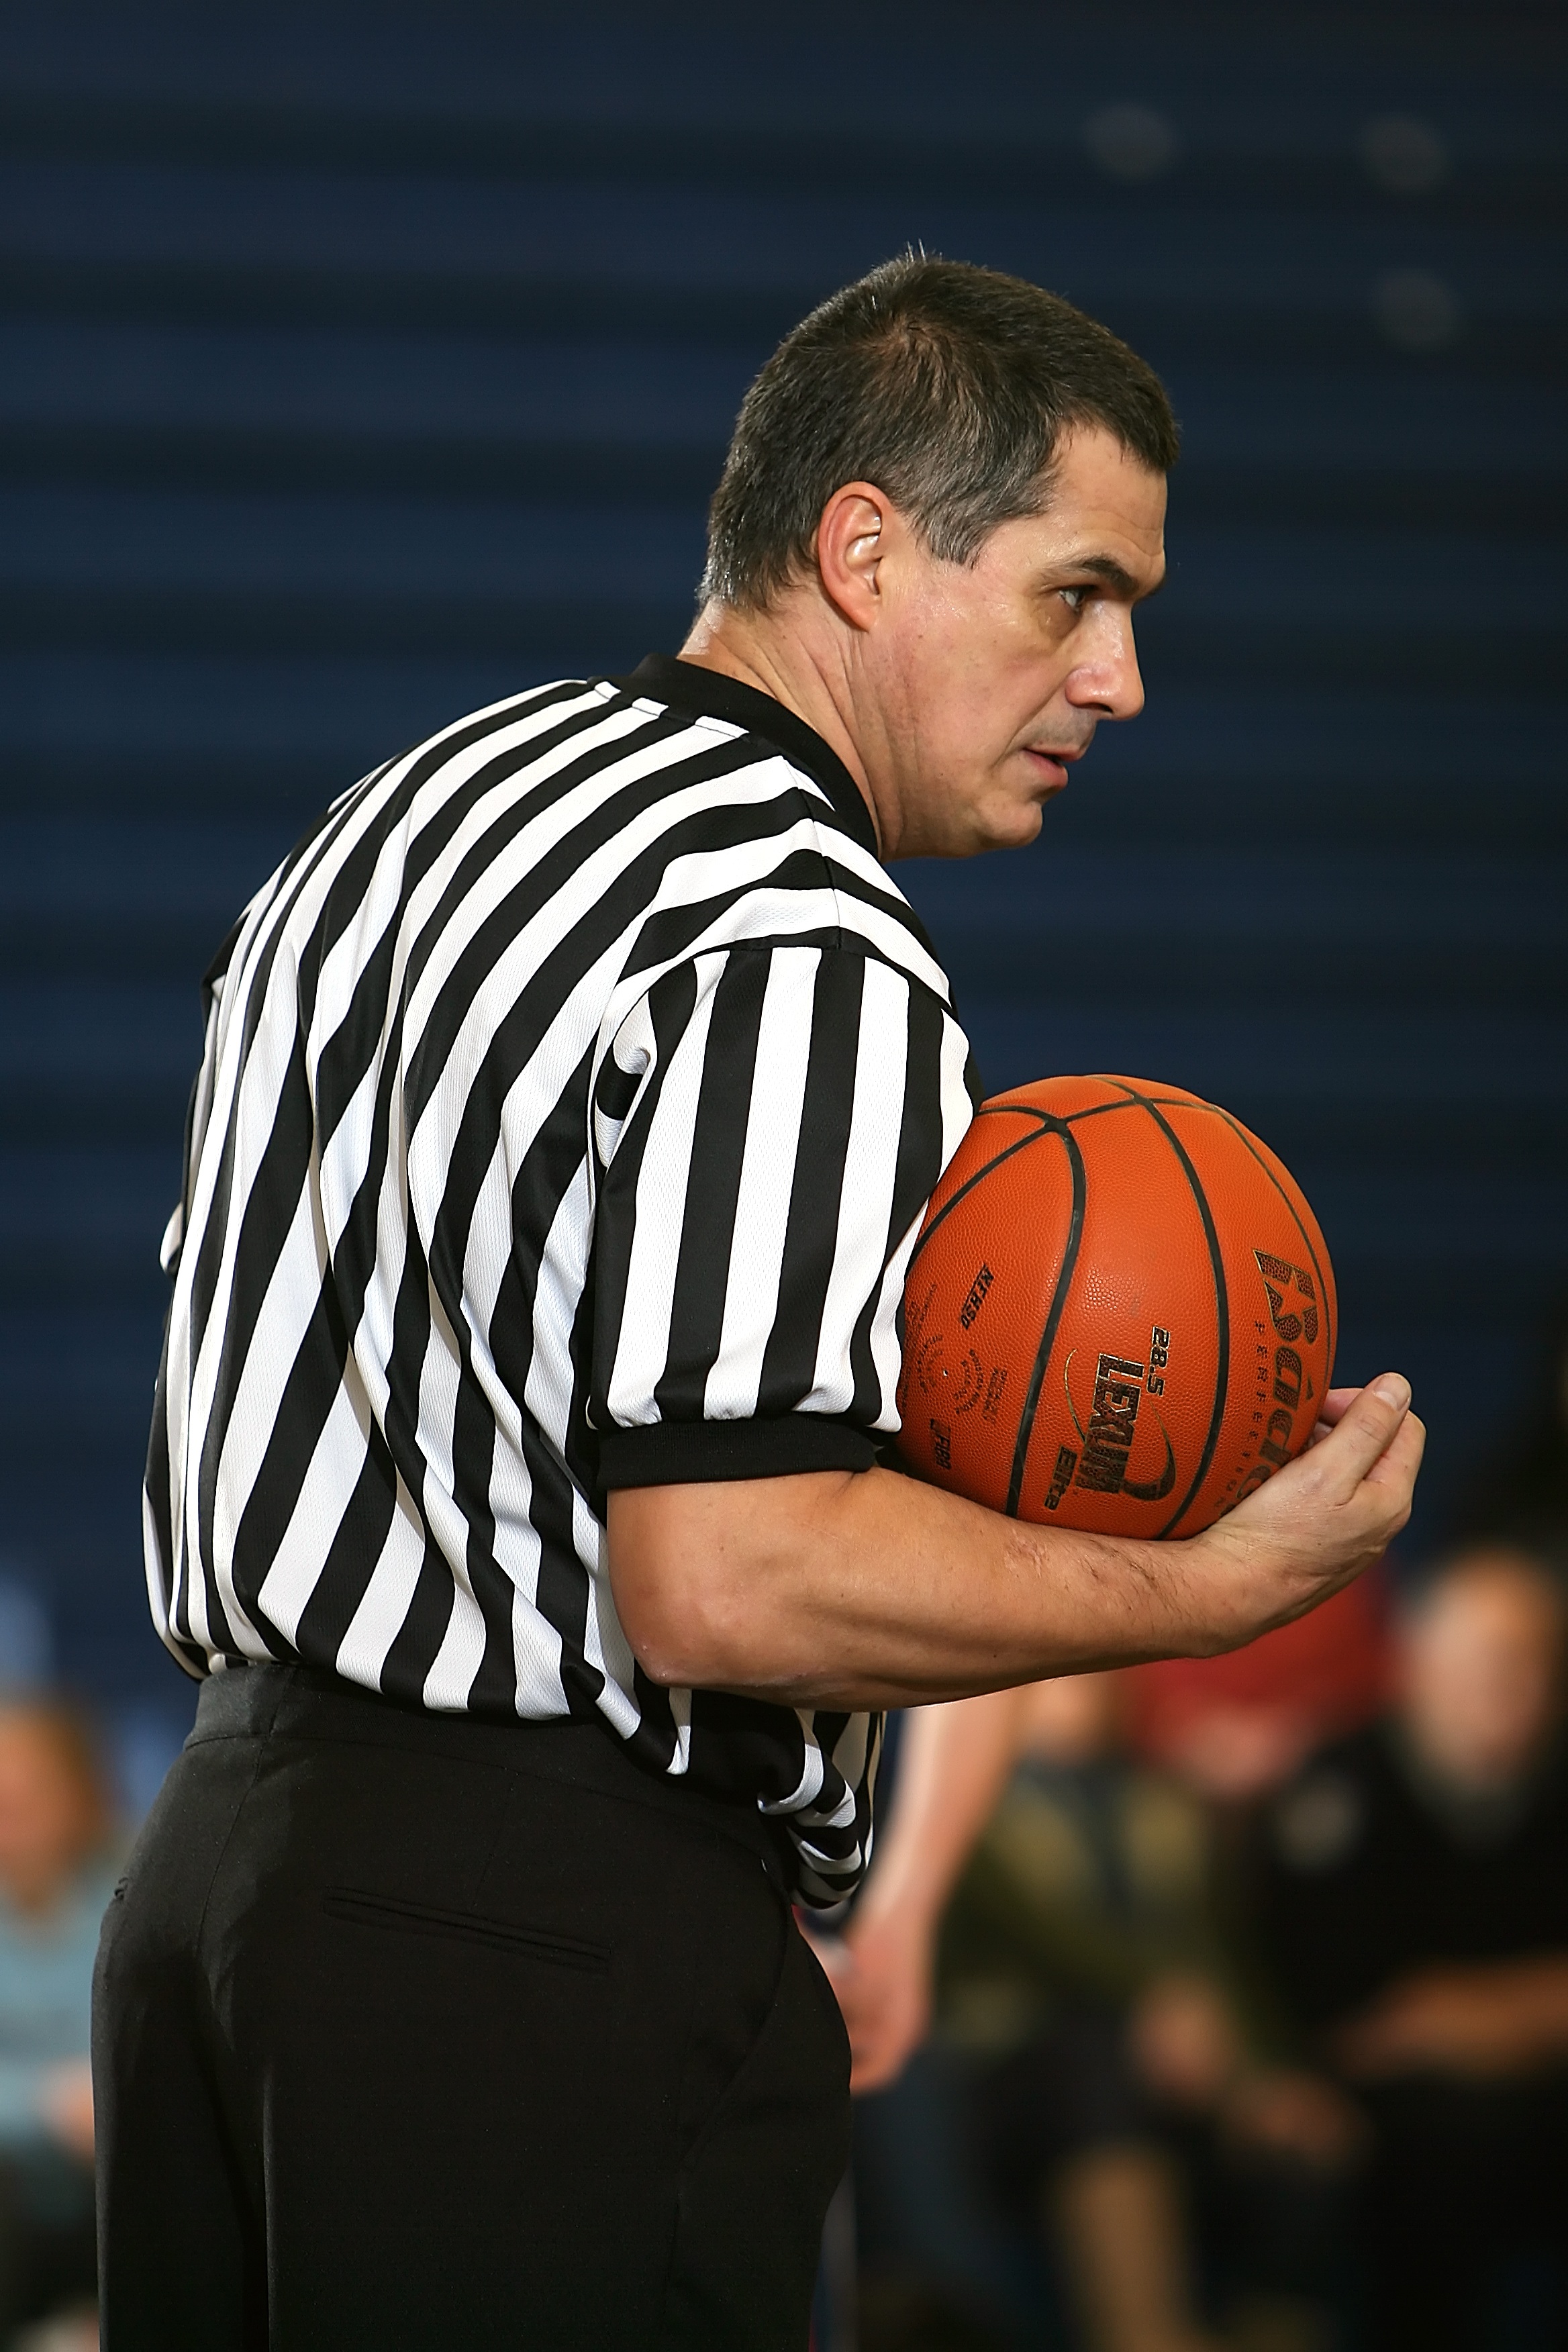
sport, game, male, basketball, action, player, striped, competition, sports, stripes, ball, uniform, judge, referee, football player, sports official, basketball player, basketball moves